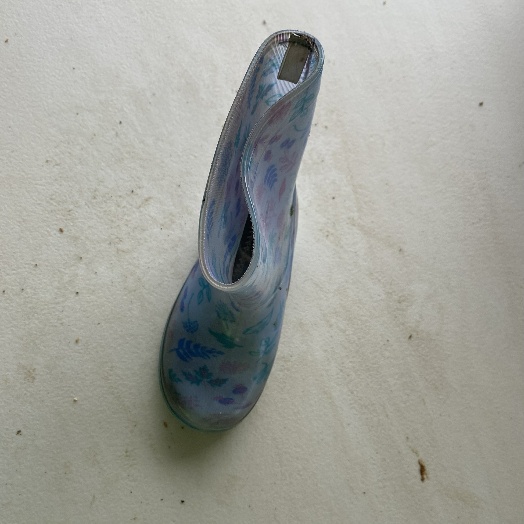
Label: Textile Trash